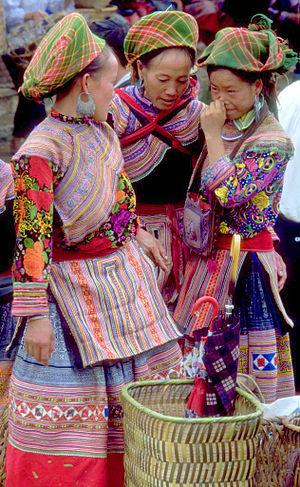
La démographie du Viêt Nam se caractérise par une population jeune, une forte diversité ethnique et un regroupement de la population dans les plaines littorales, principalement les deltas du fleuve Rouge et du Mékong.
Les Hmong ou Mong, s'appelant parfois eux mêmes Laos Ungs, également connus autrefois dans les sources occidentales sous les noms de Méo, notamment sous l'Indochine française, ou Miao, forment un peuple d'Asie originaire des régions montagneuses du sud de la Chine, ainsi qu'au nord du Vietnam et du Laos. En Chine, depuis la déclaration de la République populaire de Chine, ils sont officiellement intégrés dans la nationalité Miao qui inclut différents sous-groupes tels que les Hmu, les Kho Xiong et les A hmao. Au Laos, dans les années 60, ils ont été regroupés à l'instar des peuples tibéto-birmans et Yao sous la désignation de « Lao Sung » ou « Lao Soung », les Lao d'en haut ou des sommets, en référence aux montagnards vivant à l'altitude la plus élevée. En Thaïlande, ils sont inclus dans « les tribus des collines » et sont appelés Móng ou Mieow. Au Vietnam, ils sont appelés H'mông et sont, selon le classement des 53 minorités officiellement reconnues de la R.S du Vietnam, désignés sous l'appellation « Miêu ».
Le Viêt Nam est un pays multi-ethnique, avec plus d'une cinquantaine de groupes bien distincts.